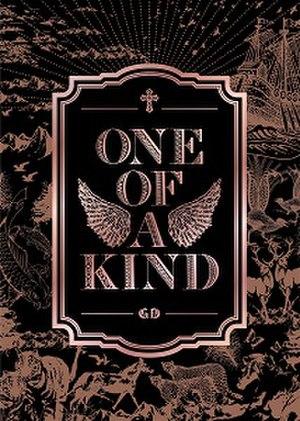
One of a Kind est le deuxième album de G-Dragon, paru en 2012. One of a Kind est le titre de l'un des chansons de l'album.